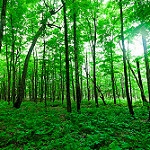
Label: forest